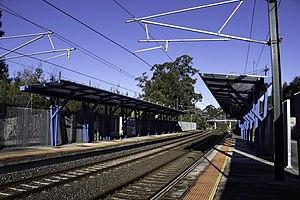
Pontevedra-Université est une halte ferroviaire située dans la commune espagnole de Pontevedra, au nord de la ville, dans la communauté autonome de Galice en Espagne. Elle est desservie par des services de moyenne distance opérés par Renfe.